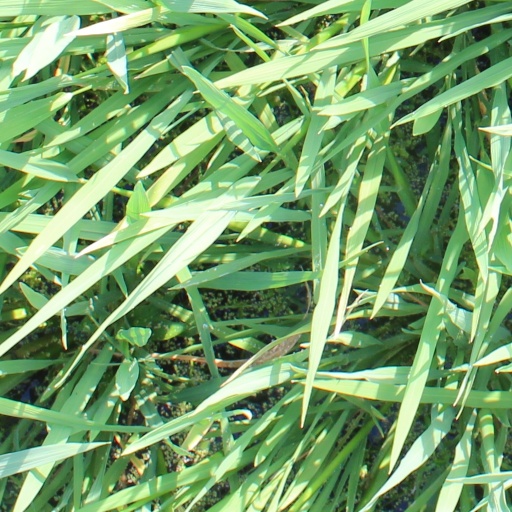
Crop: rice